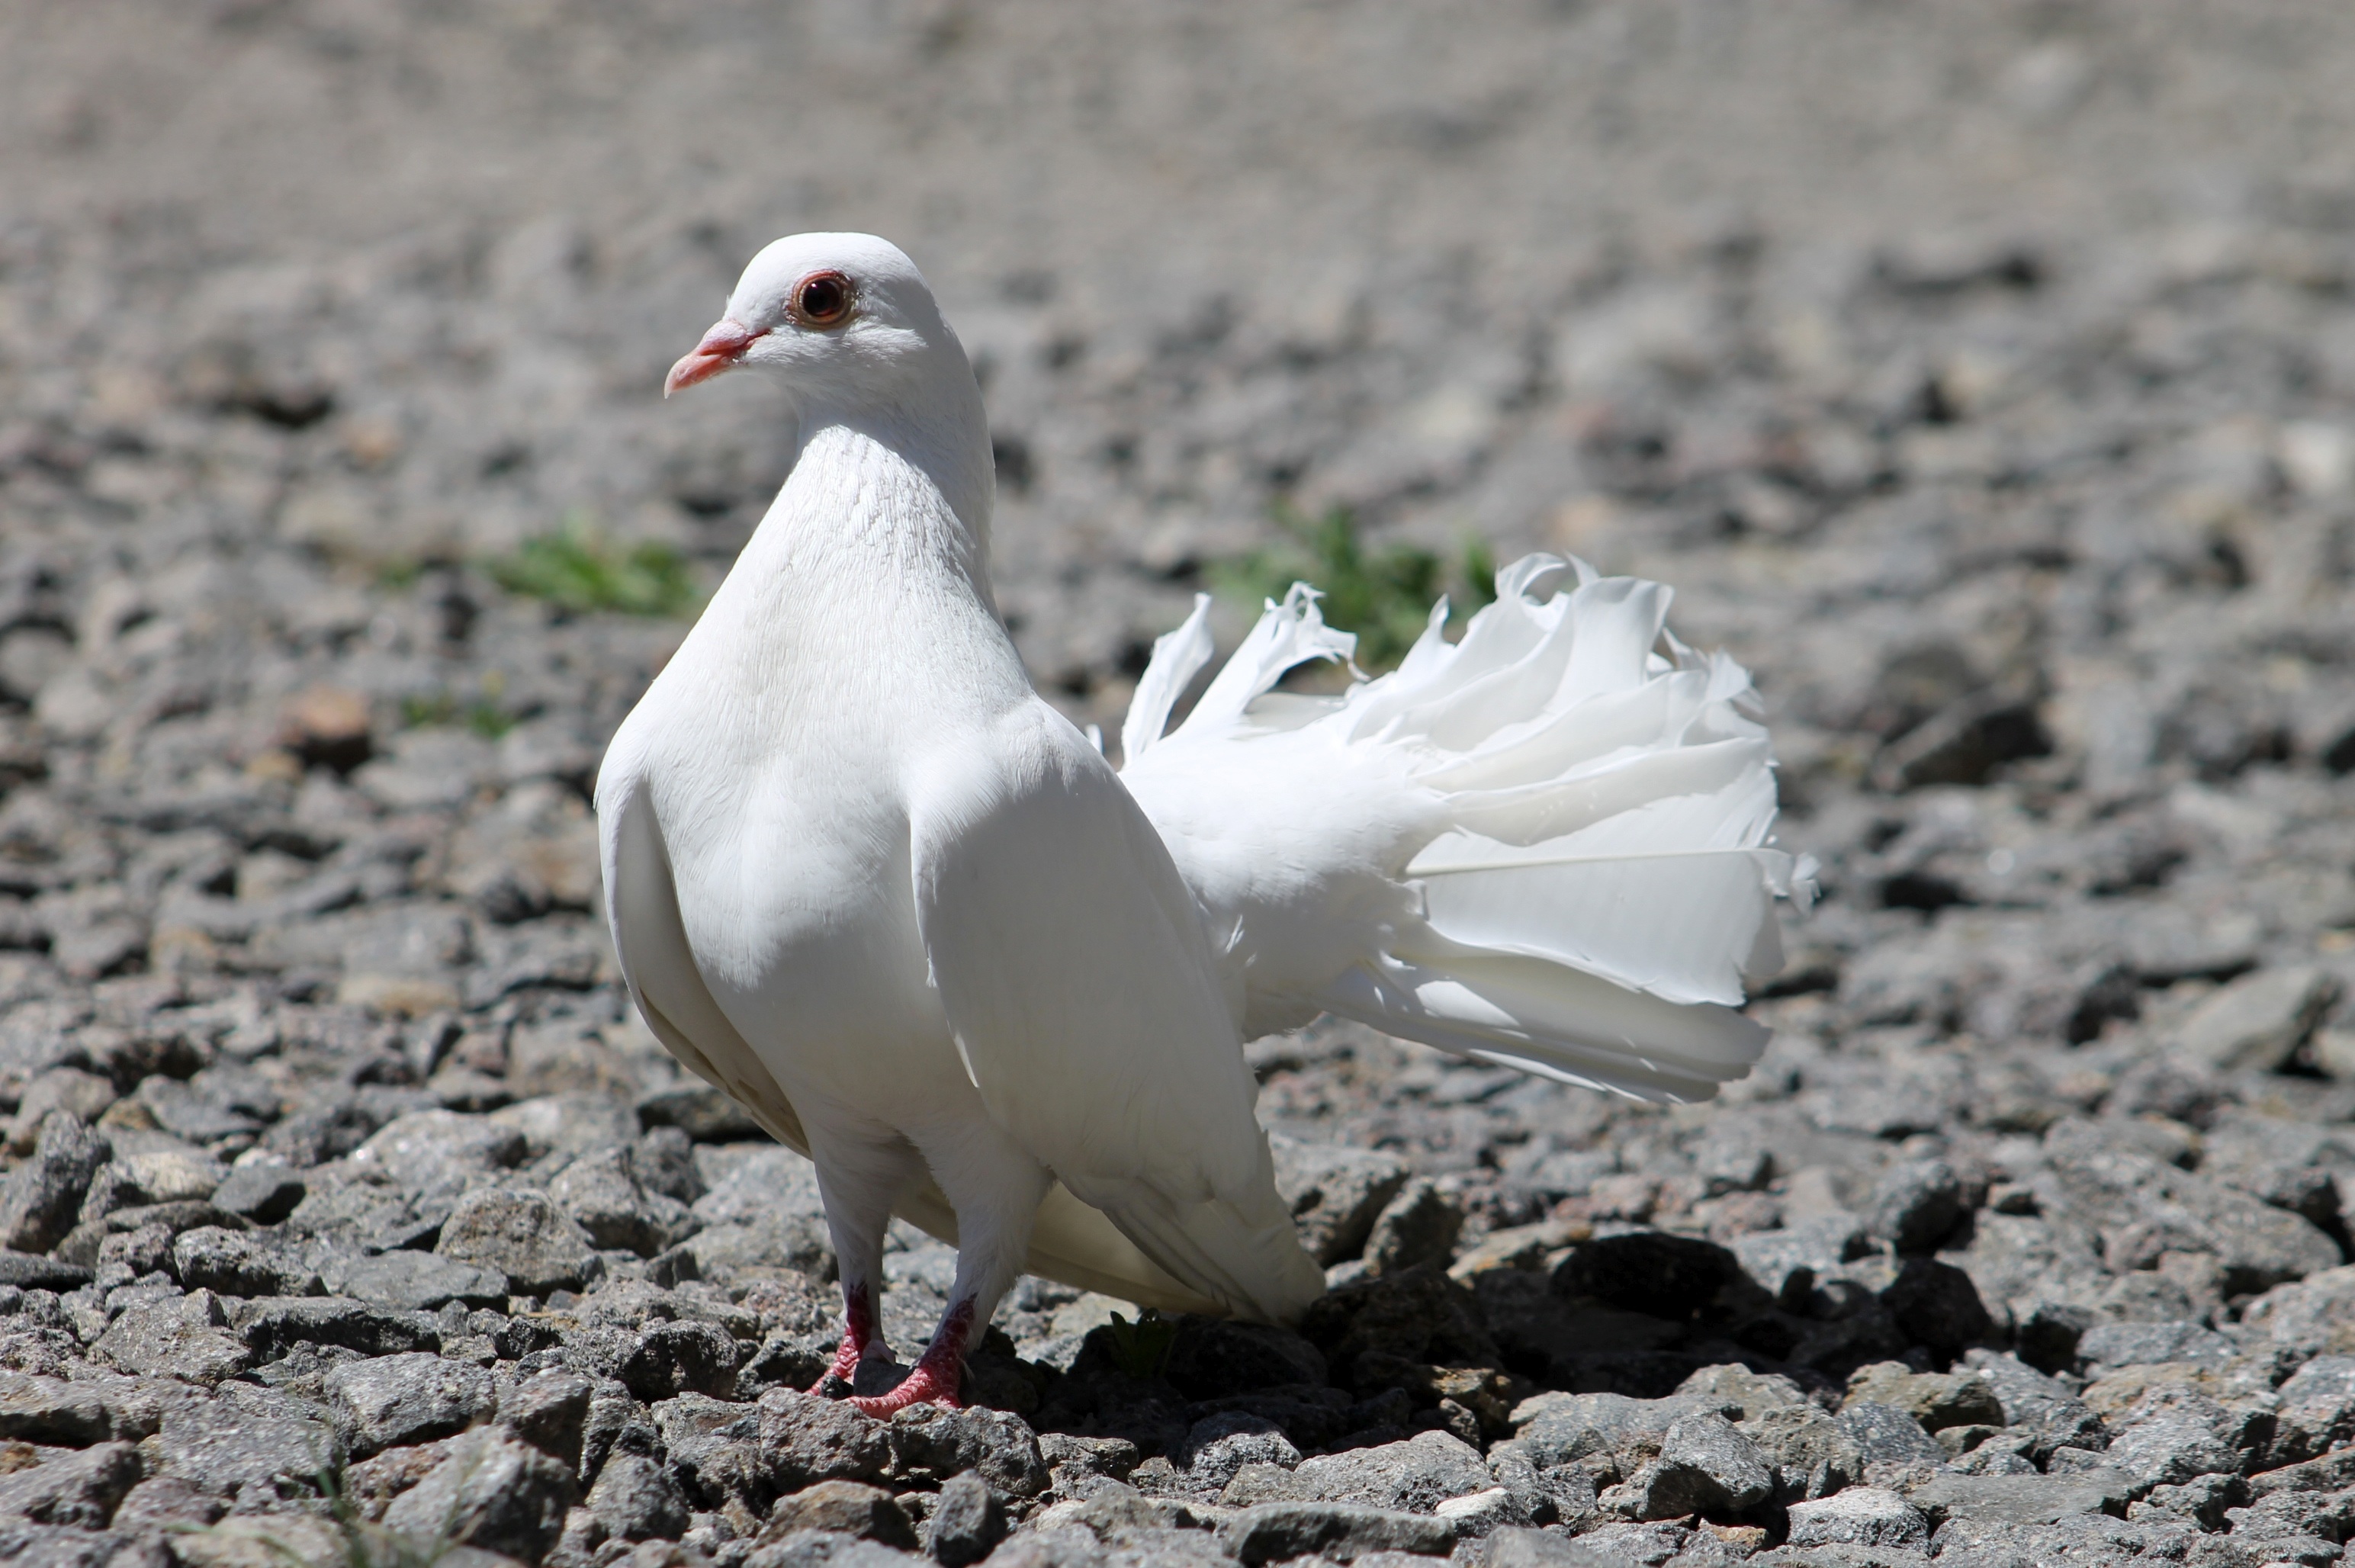
bird, wing, white, animal, seabird, wildlife, beak, winged, fauna, close up, pigeon, vertebrate, feathered, p vagalamb, pigeons and doves, stock dove